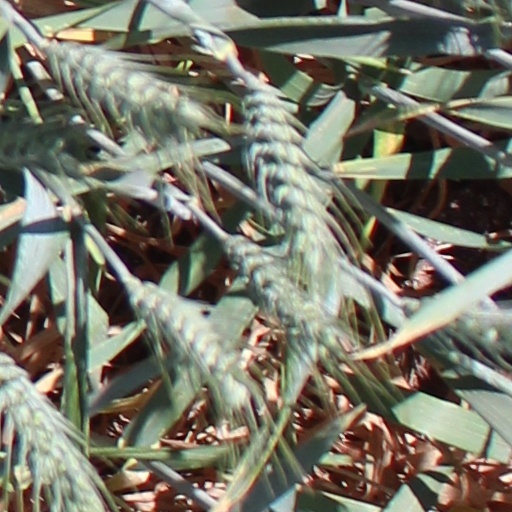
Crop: wheat